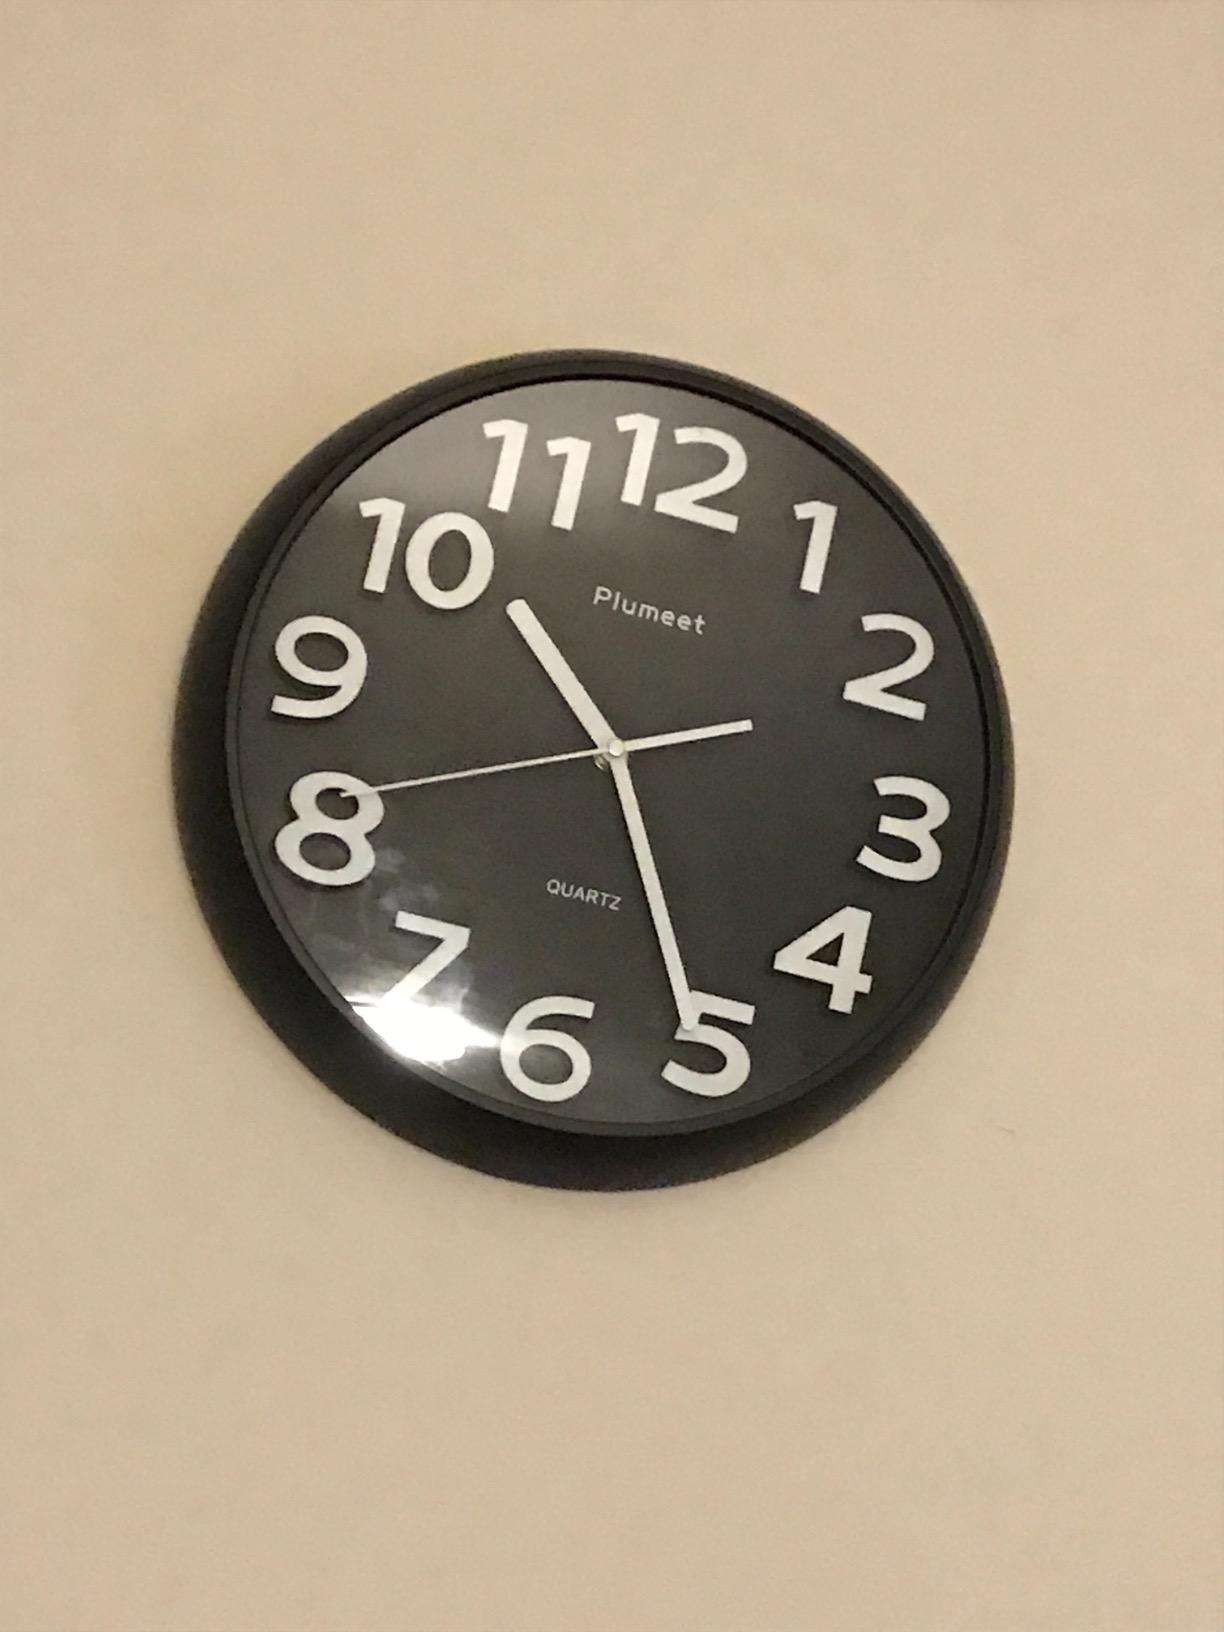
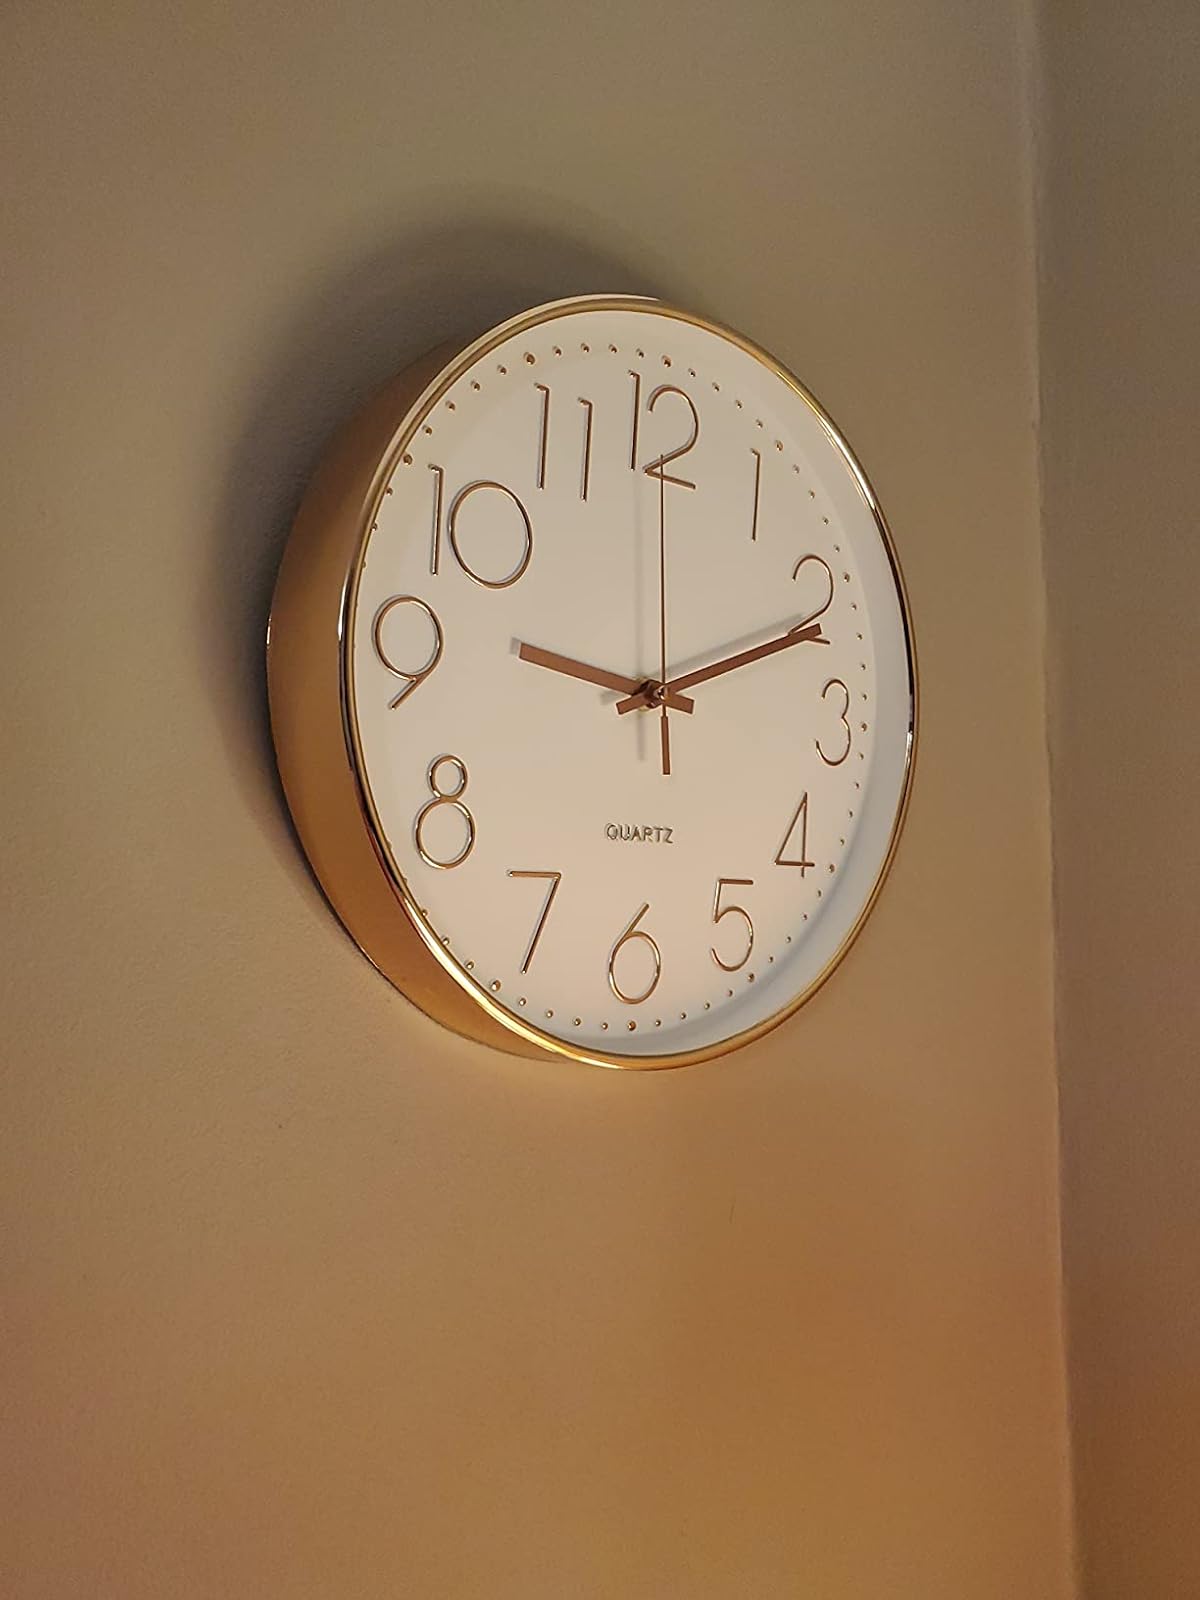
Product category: clock
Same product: no